Ananda Shankar Jayant

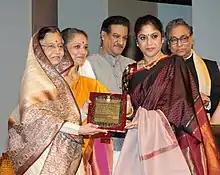
Pratibha Devisingh Patil presenting the Sangeet Natak Akademi Award-2009 to Ms. Ananda Shankar Jayant for her outstanding contribution to Bharatanatyam

Ananda Shankar Jayant is an Indian classical dancer, choreographer, scholar and bureaucrat, known for her proficiency in the classical dance forms of Bharatanatyam and Kuchipudi. She is the first woman officer in the Indian Railway Traffic Service on South Central Railway and her 2009 TED talk is ranked among the top twelve "Incredible TED talks on cancer". She is a recipient of Sangeet Natak Akademi Award, Kalaimamani Award of the Government of Tamil Nadu and Kala Ratna Award of the Government of Andhra Pradesh. The Government of India awarded her the fourth highest civilian honour of the Padma Shri, in 2007, for her contributions to arts.